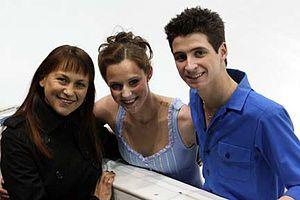
Marina Zueva, née le 9 avril 1956 à Moscou, est une patineuse artistique russe. Elle a représenté, en danse sur glace, l'Union soviétique avec, pour partenaire, Andreï Vitman. Elle est l'entraîneuse et la chorégraphe attitrée de plusieurs patineurs médaillés aux jeux olympiques et dans d'autres grandes compétitions. Elle a notamment été la chorégraphe des champions de patinage artistique en couple, Ekaterina Gordeeva et Sergueï Grinkov. Avec Igor Shpilband, elle a entraîné les danseurs sur glace Tanith Belbin & Benjamin Agosto, Maia Shibutani & Alex Shibutani, Tessa Virtue & Scott Moir, Meryl Davis & Charlie White. Ces deux derniers couples ont obtenu l'or et l'argent en danse sur glace lors des jeux olympiques de Vancouver, en 2010. Son fils, le canadien Fedor Andreev, est également patineur.